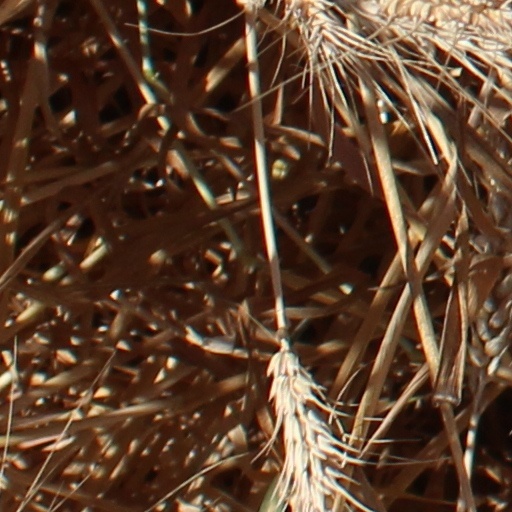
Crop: wheat